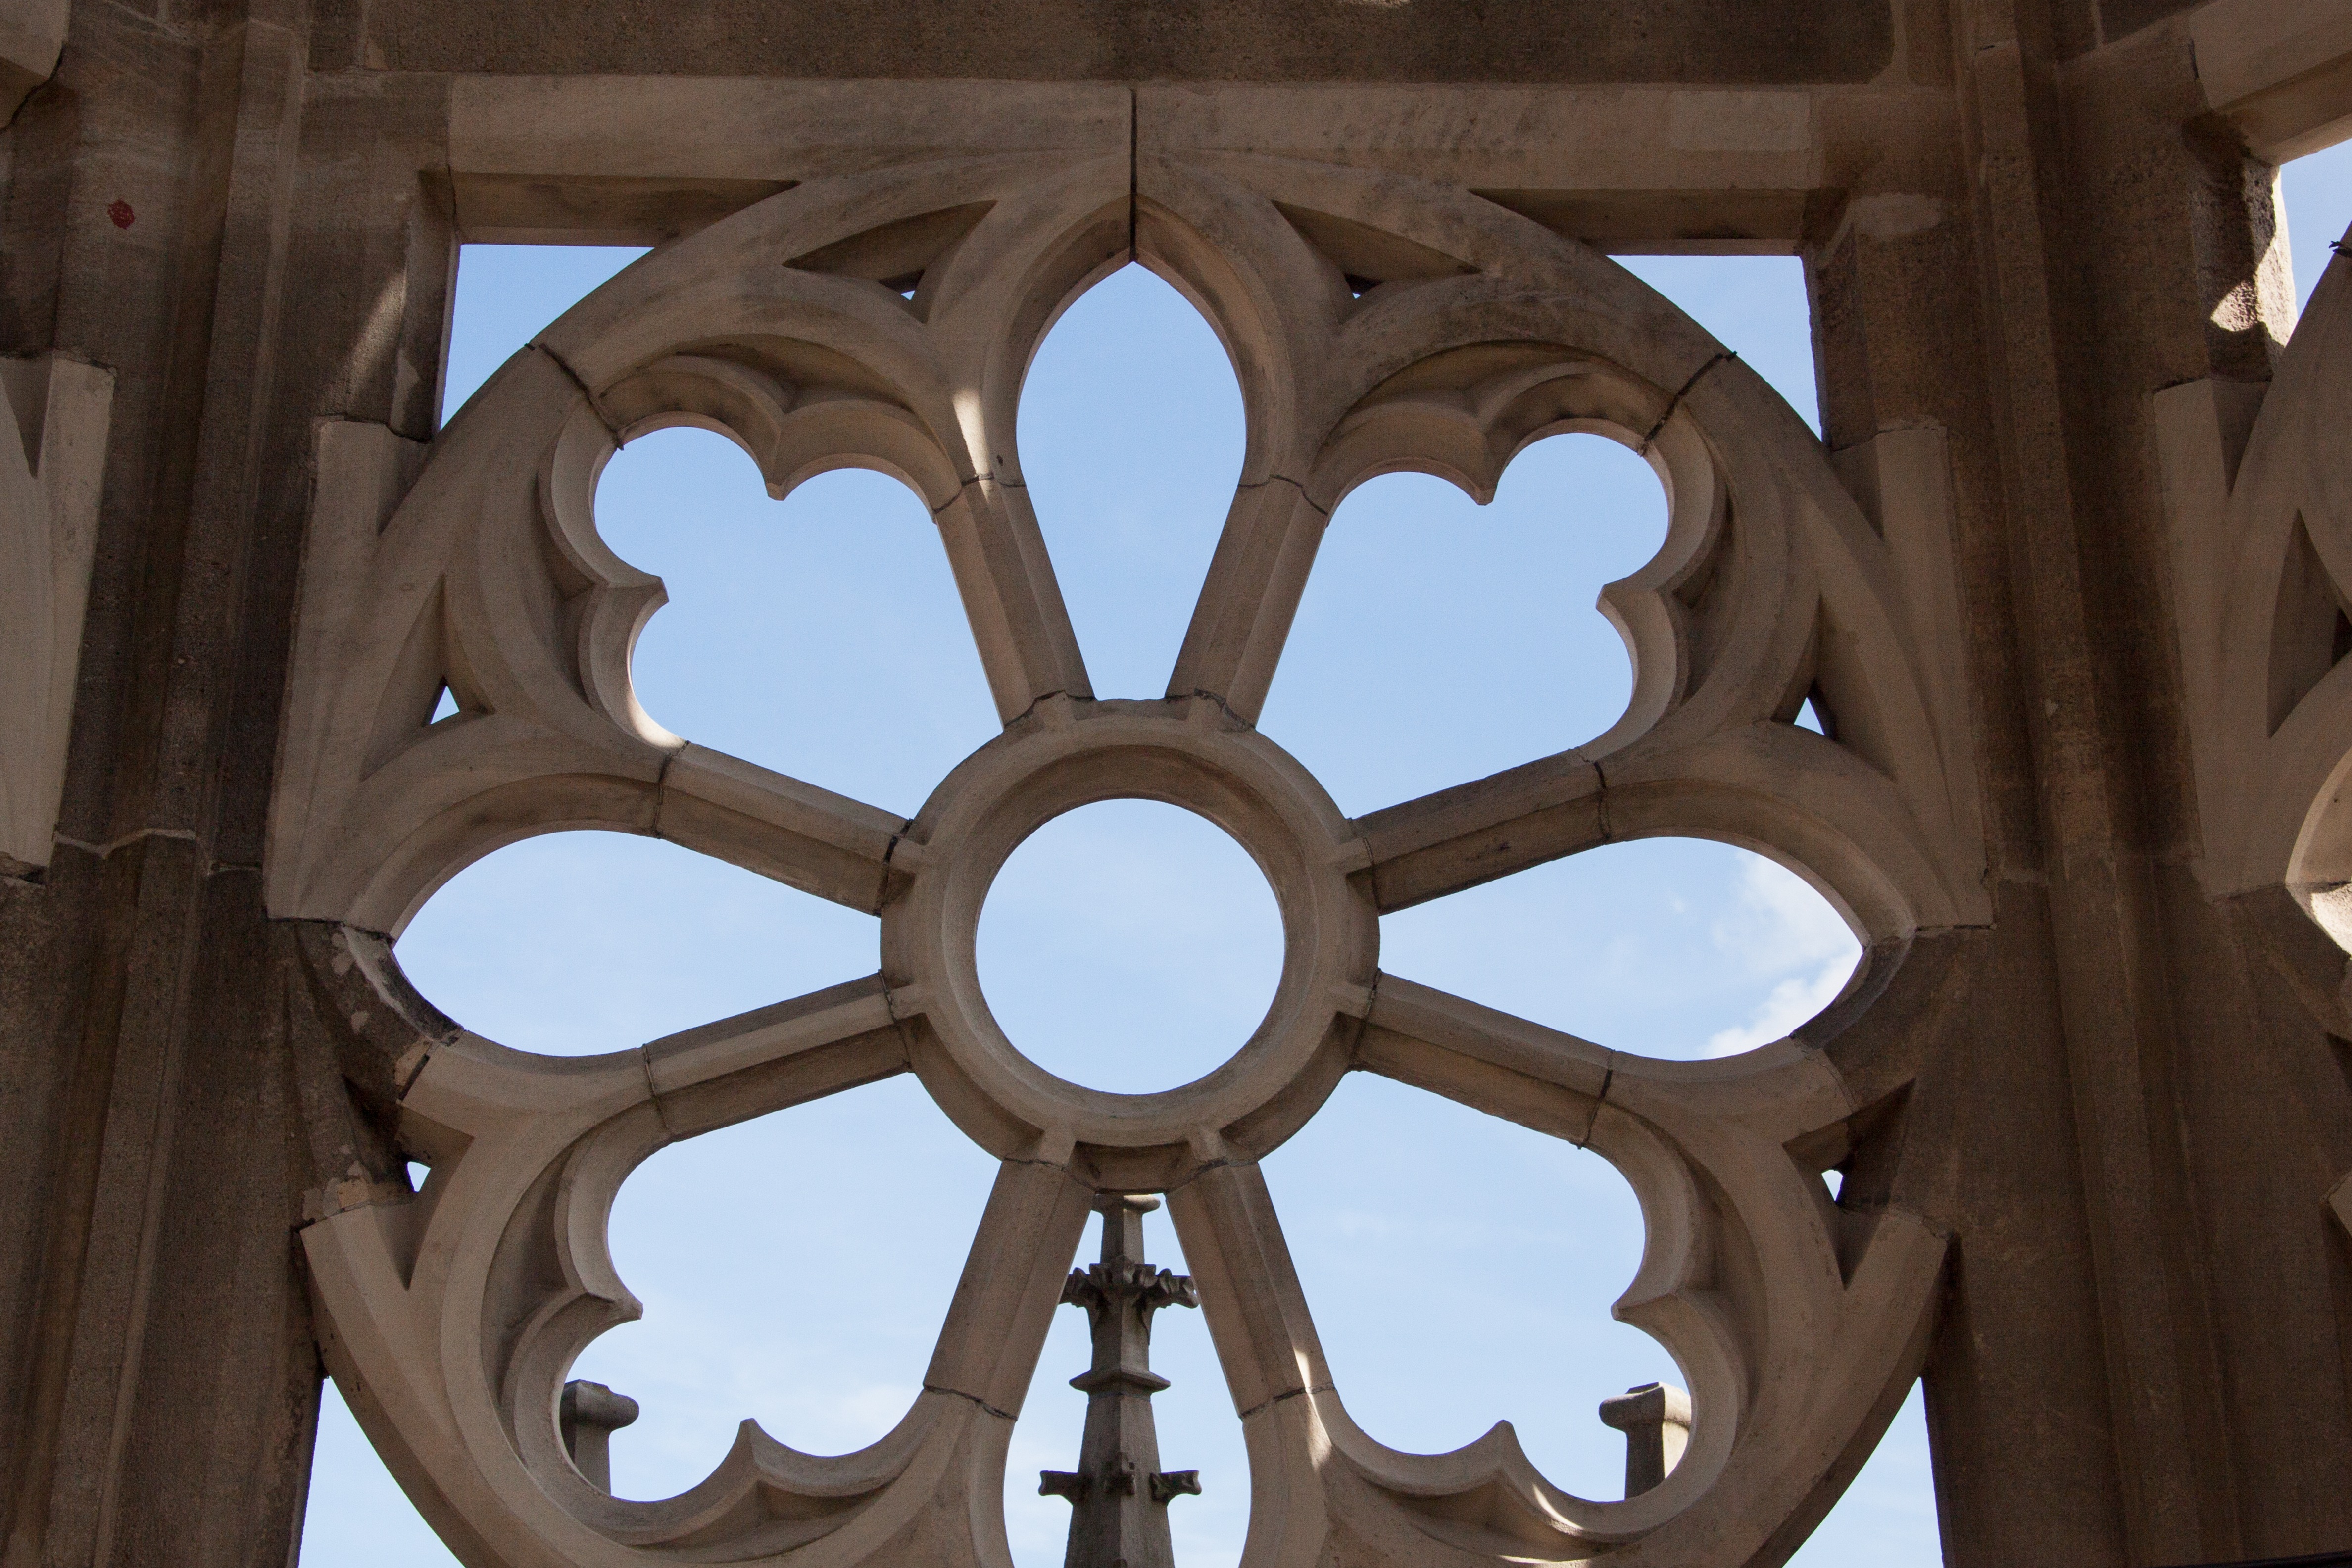
architecture, structure, wood, wheel, window, building, city, ceiling, church, lighting, gothic, circle, sculpture, symmetry, iron, carving, ulm, tracery, rosette, daylighting, by looking, munster, ulm cathedral, main tower, east tower, 6 pieces